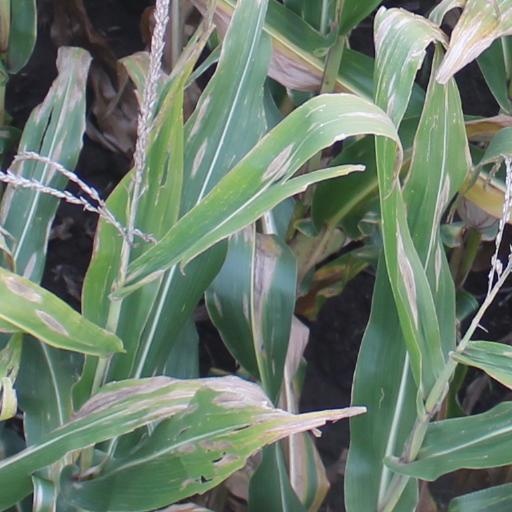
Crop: maize; corn